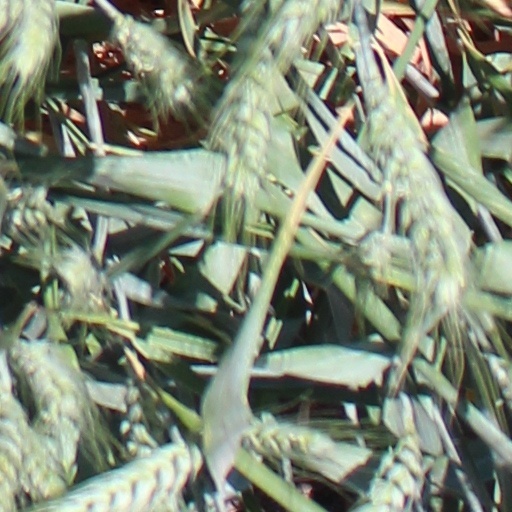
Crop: wheat